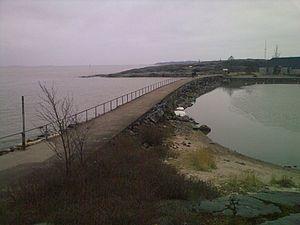
Liuskasaari, en suédois Skifferholmen, est une île du sud de la Finlande située dans le golfe de Finlande, au sud du centre-ville d'Helsinki.